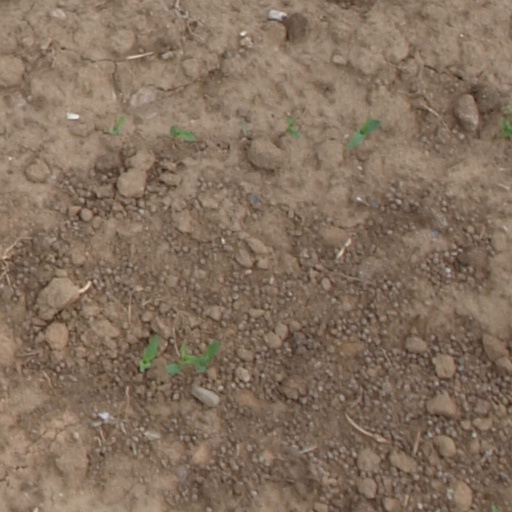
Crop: maize; corn